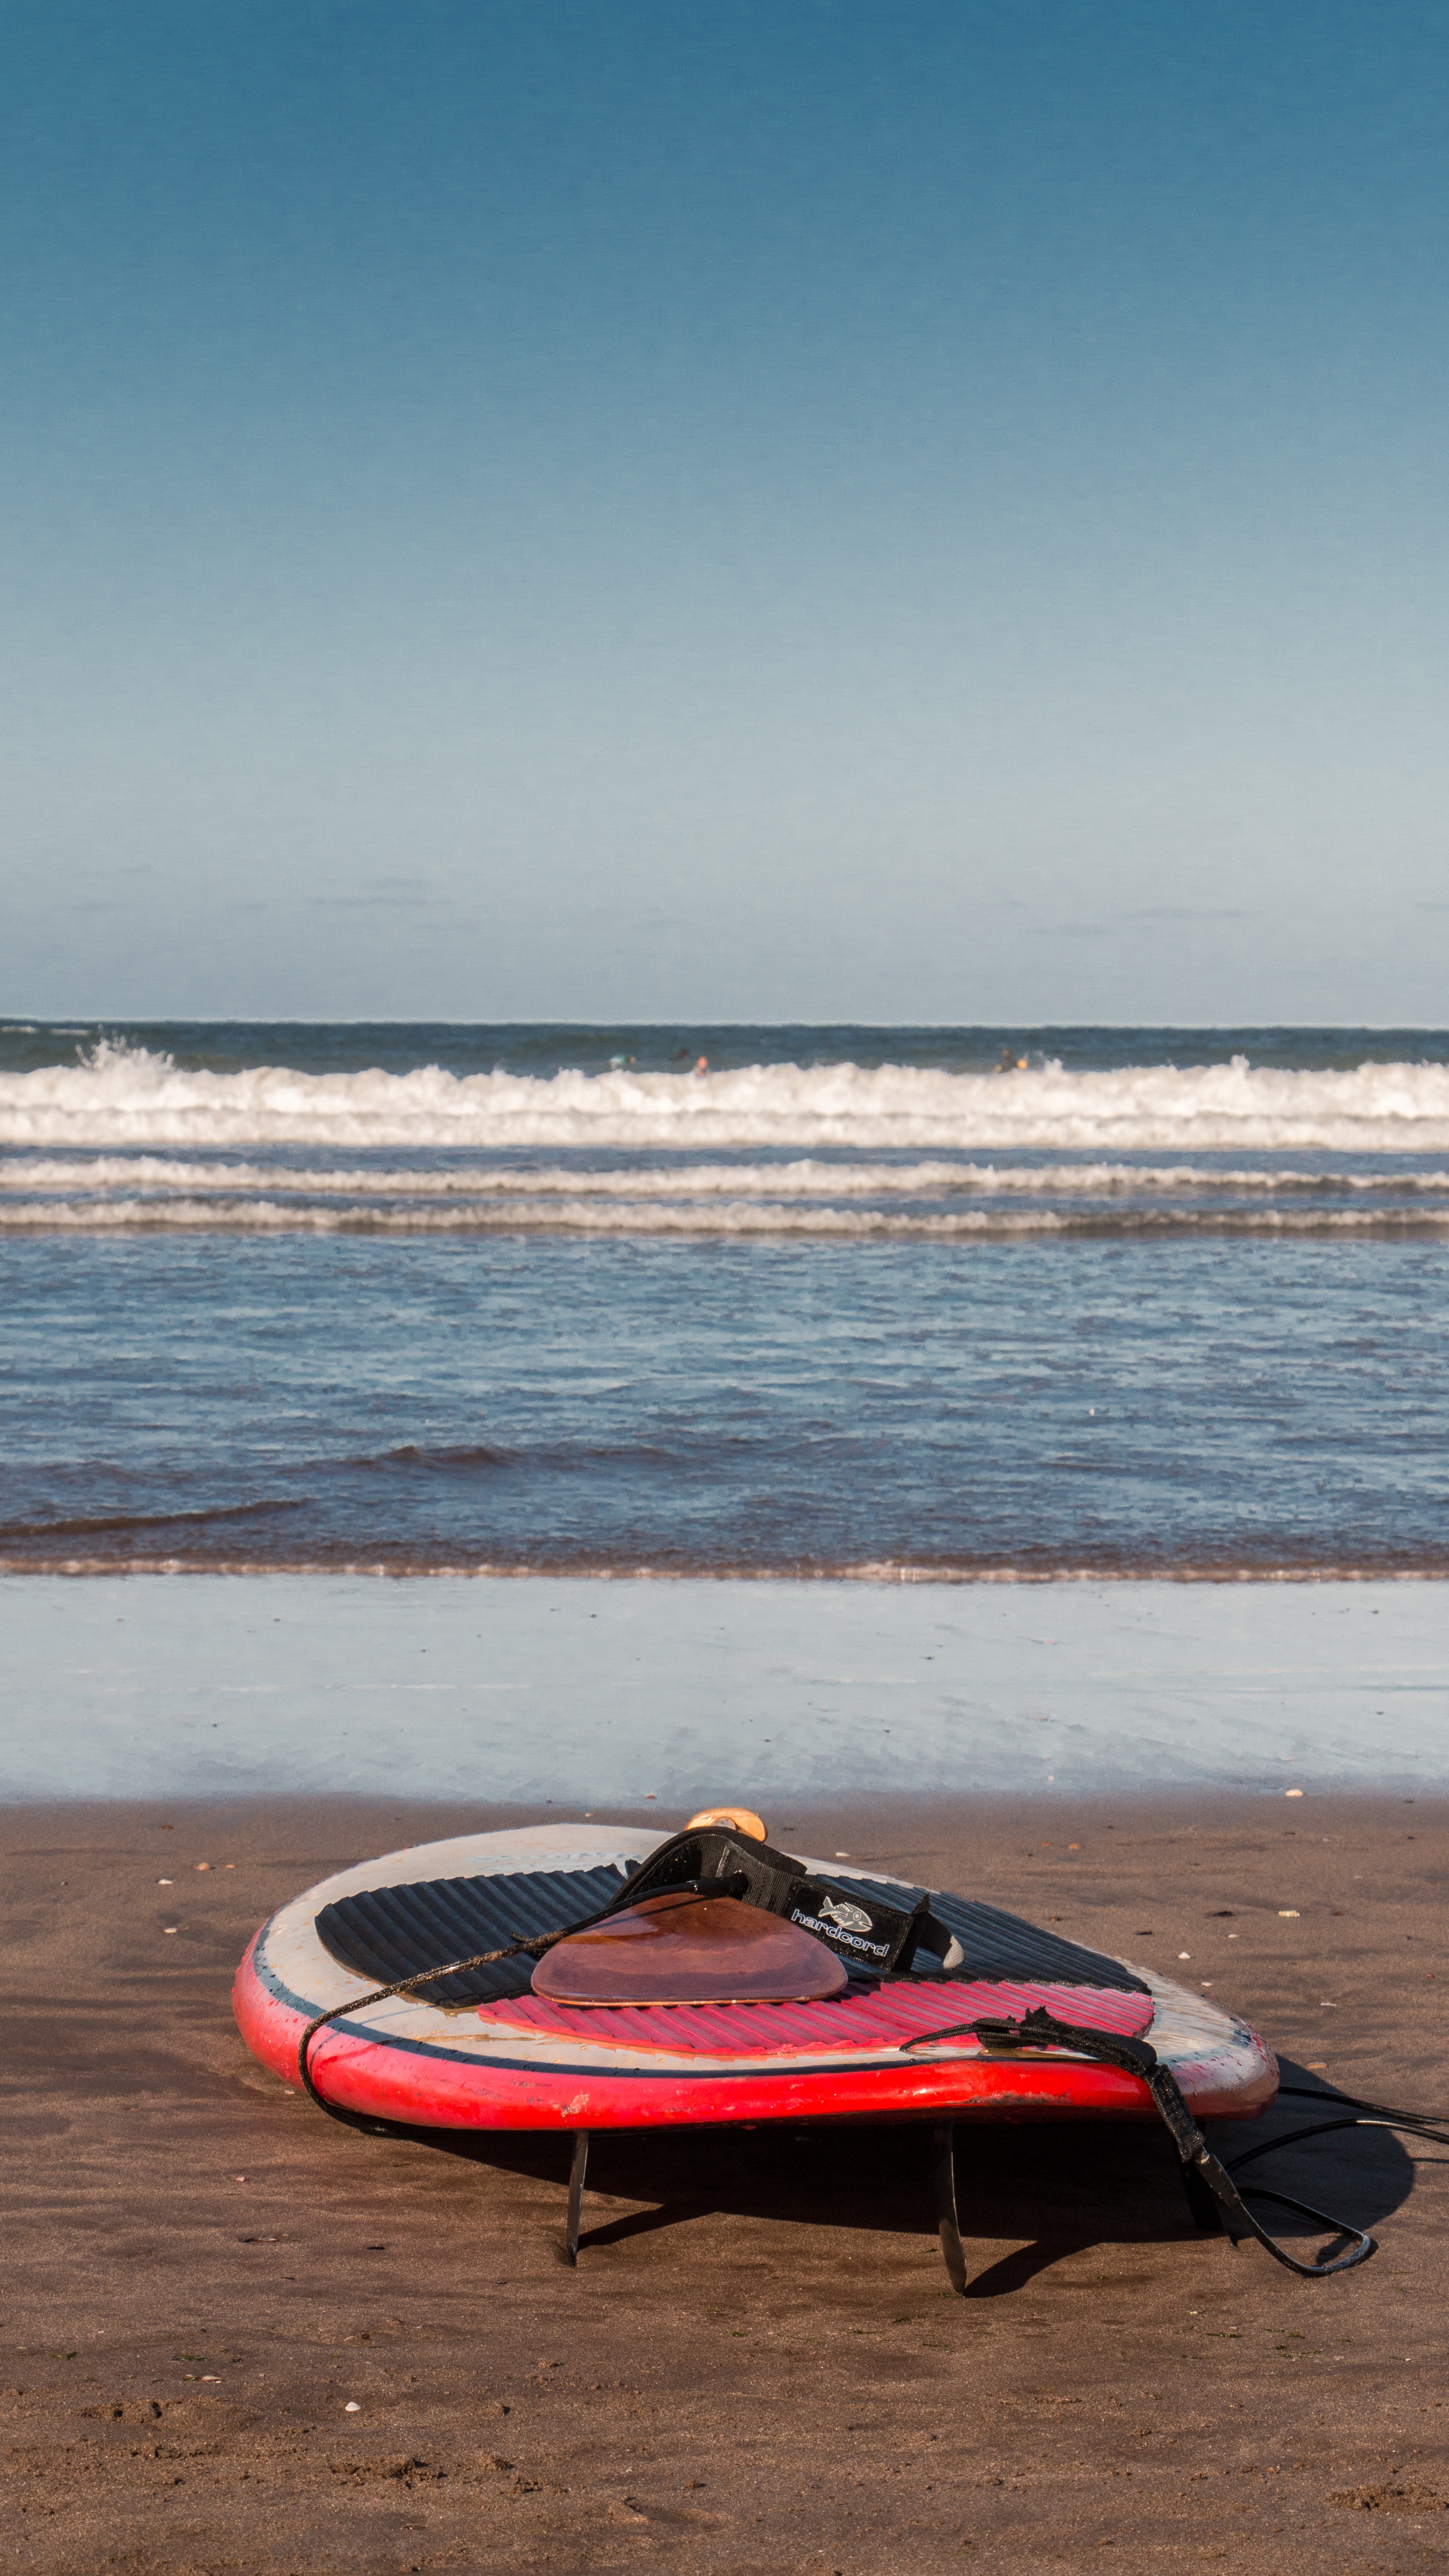
beach, landscape, sea, coast, water, nature, sand, ocean, horizon, sky, boat, shore, wave, summer, surf, paddle, vehicle, surfboard, bay, kayak, body of water, sports equipment, boating, costa, watercraft, surfing equipment and supplies